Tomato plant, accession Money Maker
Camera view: tilt-top (135 deg); turntable rotation: 210 degrees
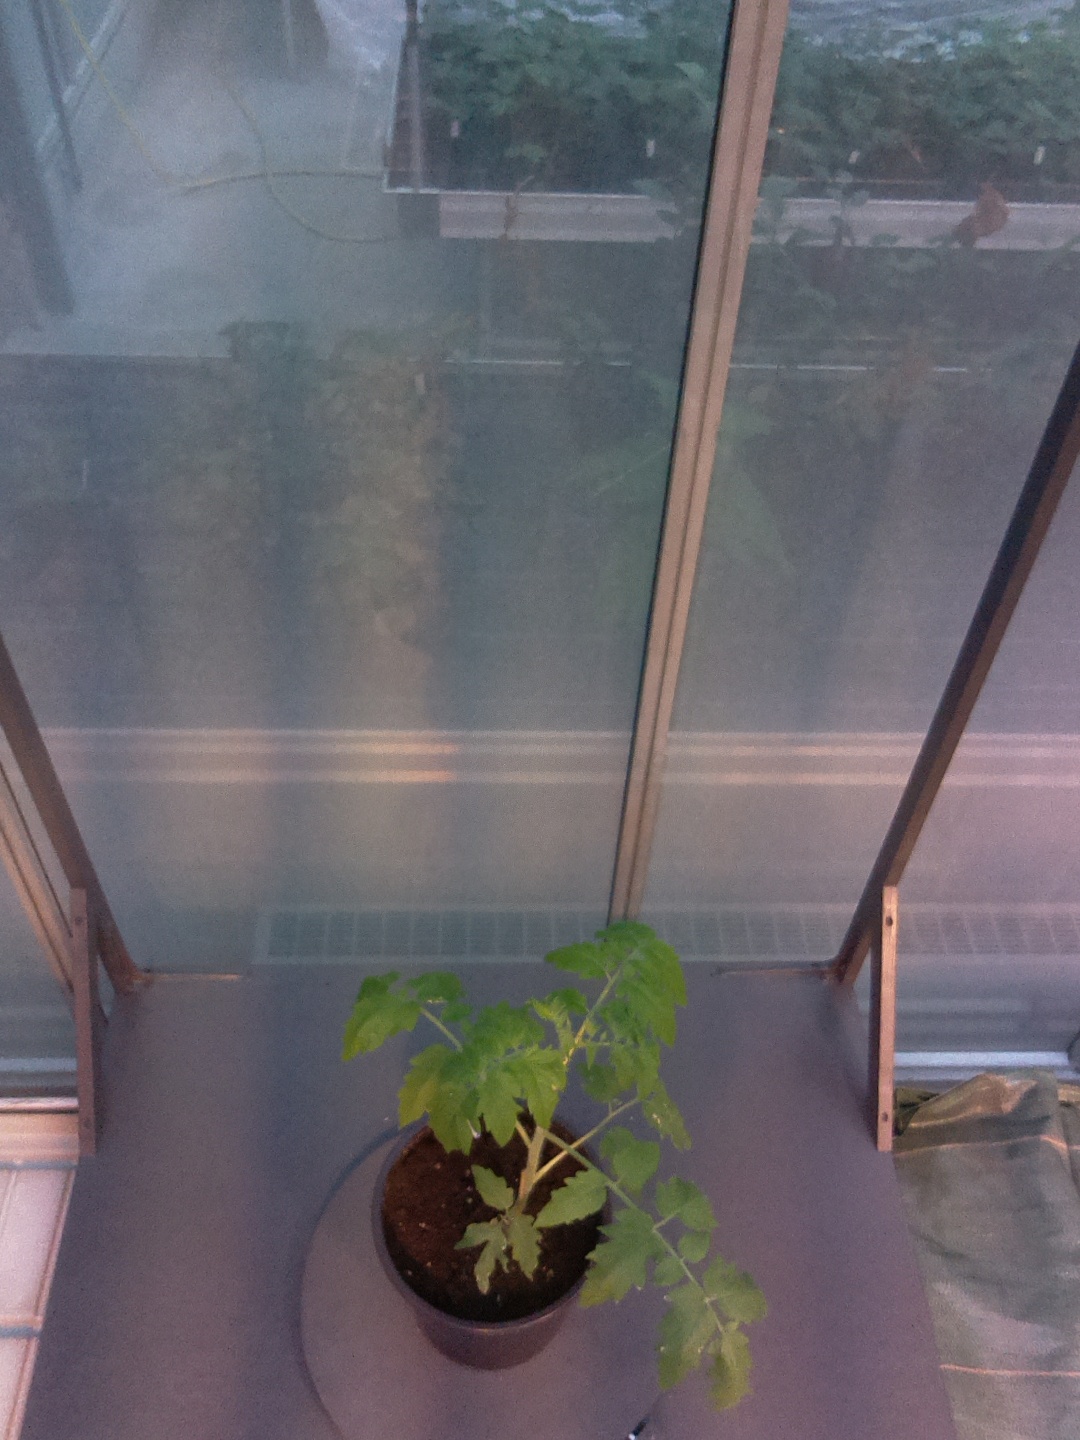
BBCH growth stage 13: 6 of true leaves visible